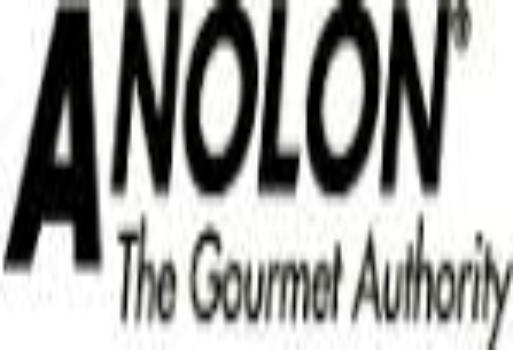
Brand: anolon
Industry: Necessities